Faith: The Unholy Trinity

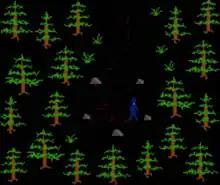

The chapter begins with another priest, Father Garcia, attempting to perform an exorcism on a teenager he is holding captive named Michael Davies, who is revealed to be the pale monster from Chapter I. Michael breaks free from his restraints before Garcia can complete the exorcism, and escapes after killing and partially eating a passerby.